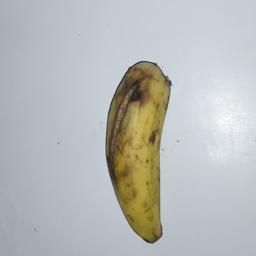
Banana variety: Champa Kola